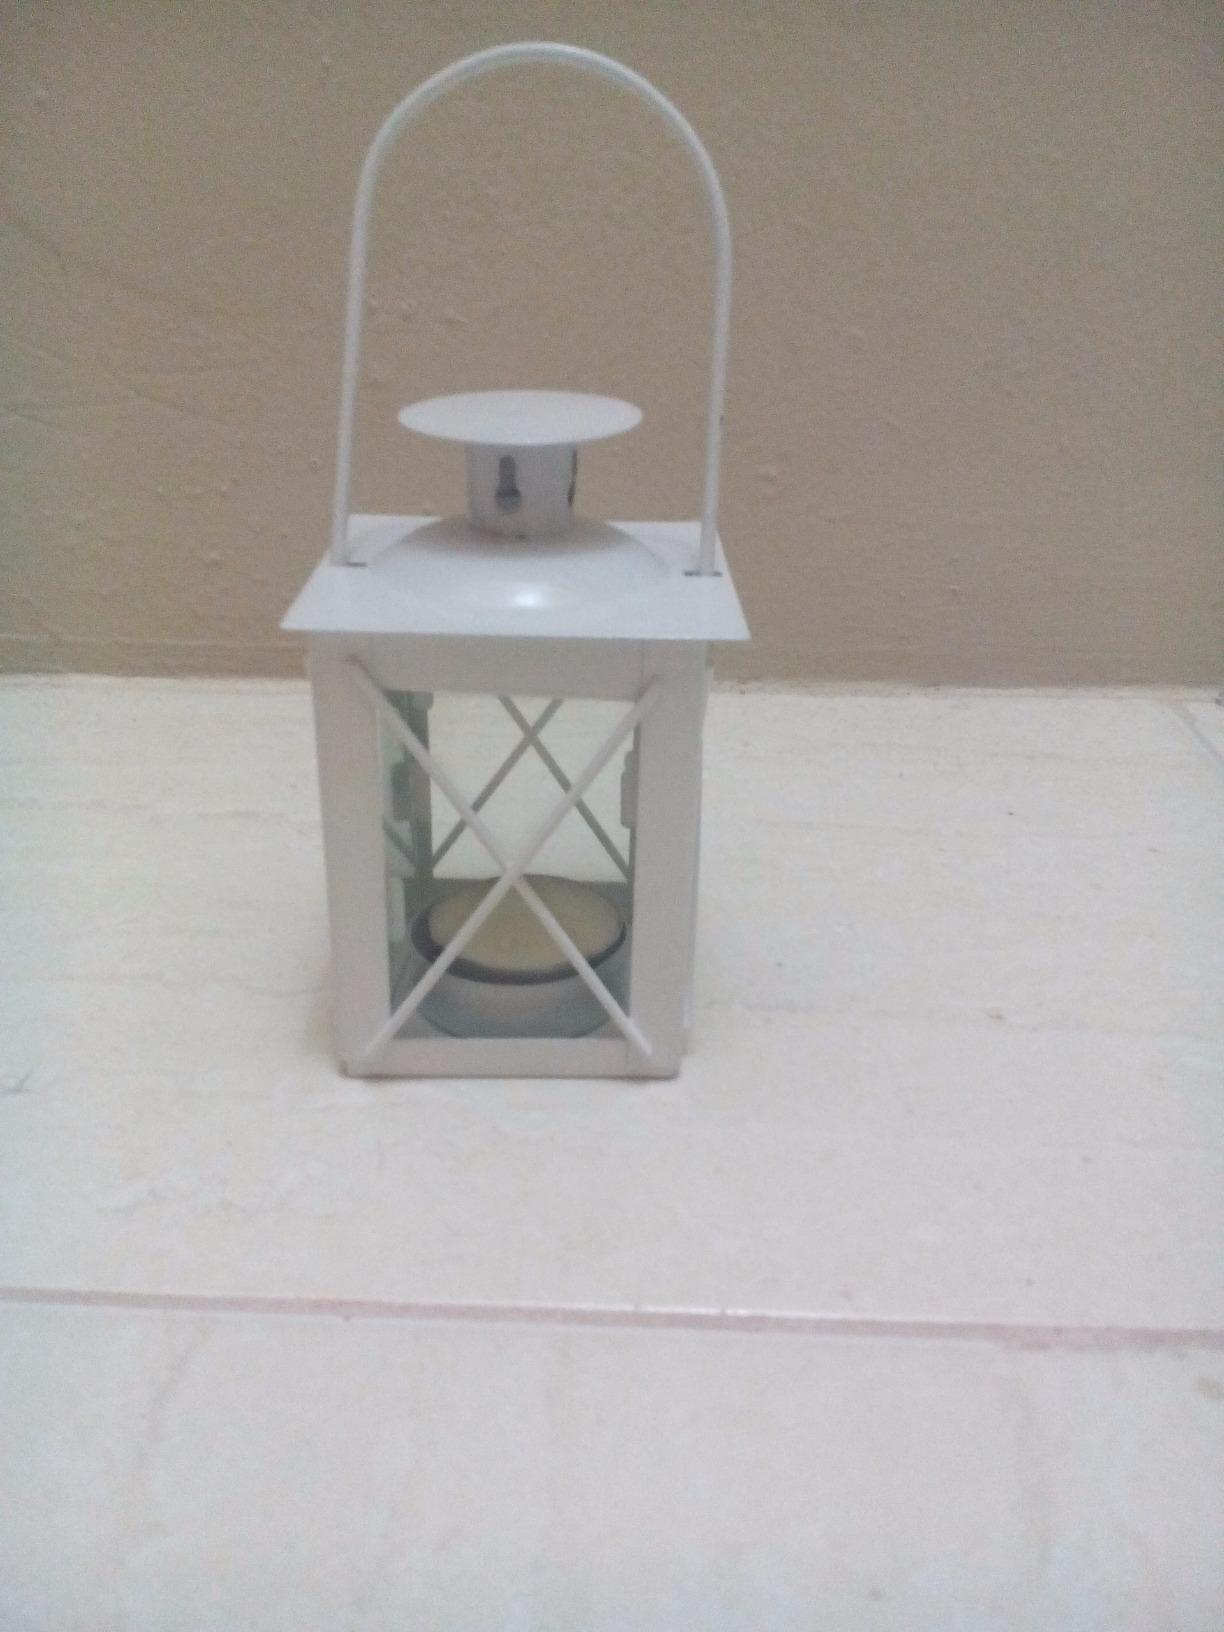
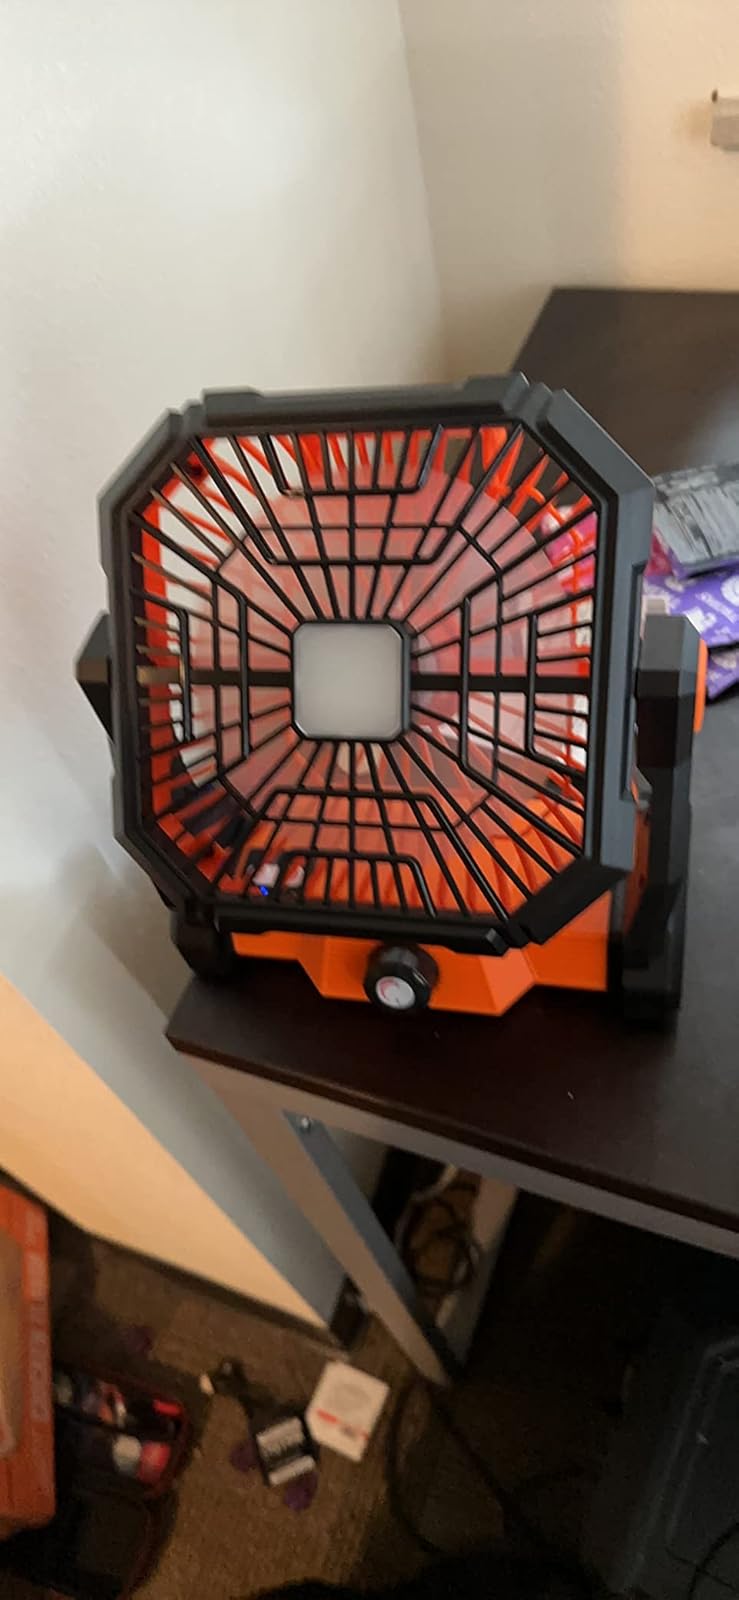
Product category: lantern
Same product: no